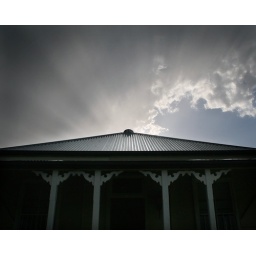
rain cloud over the roof